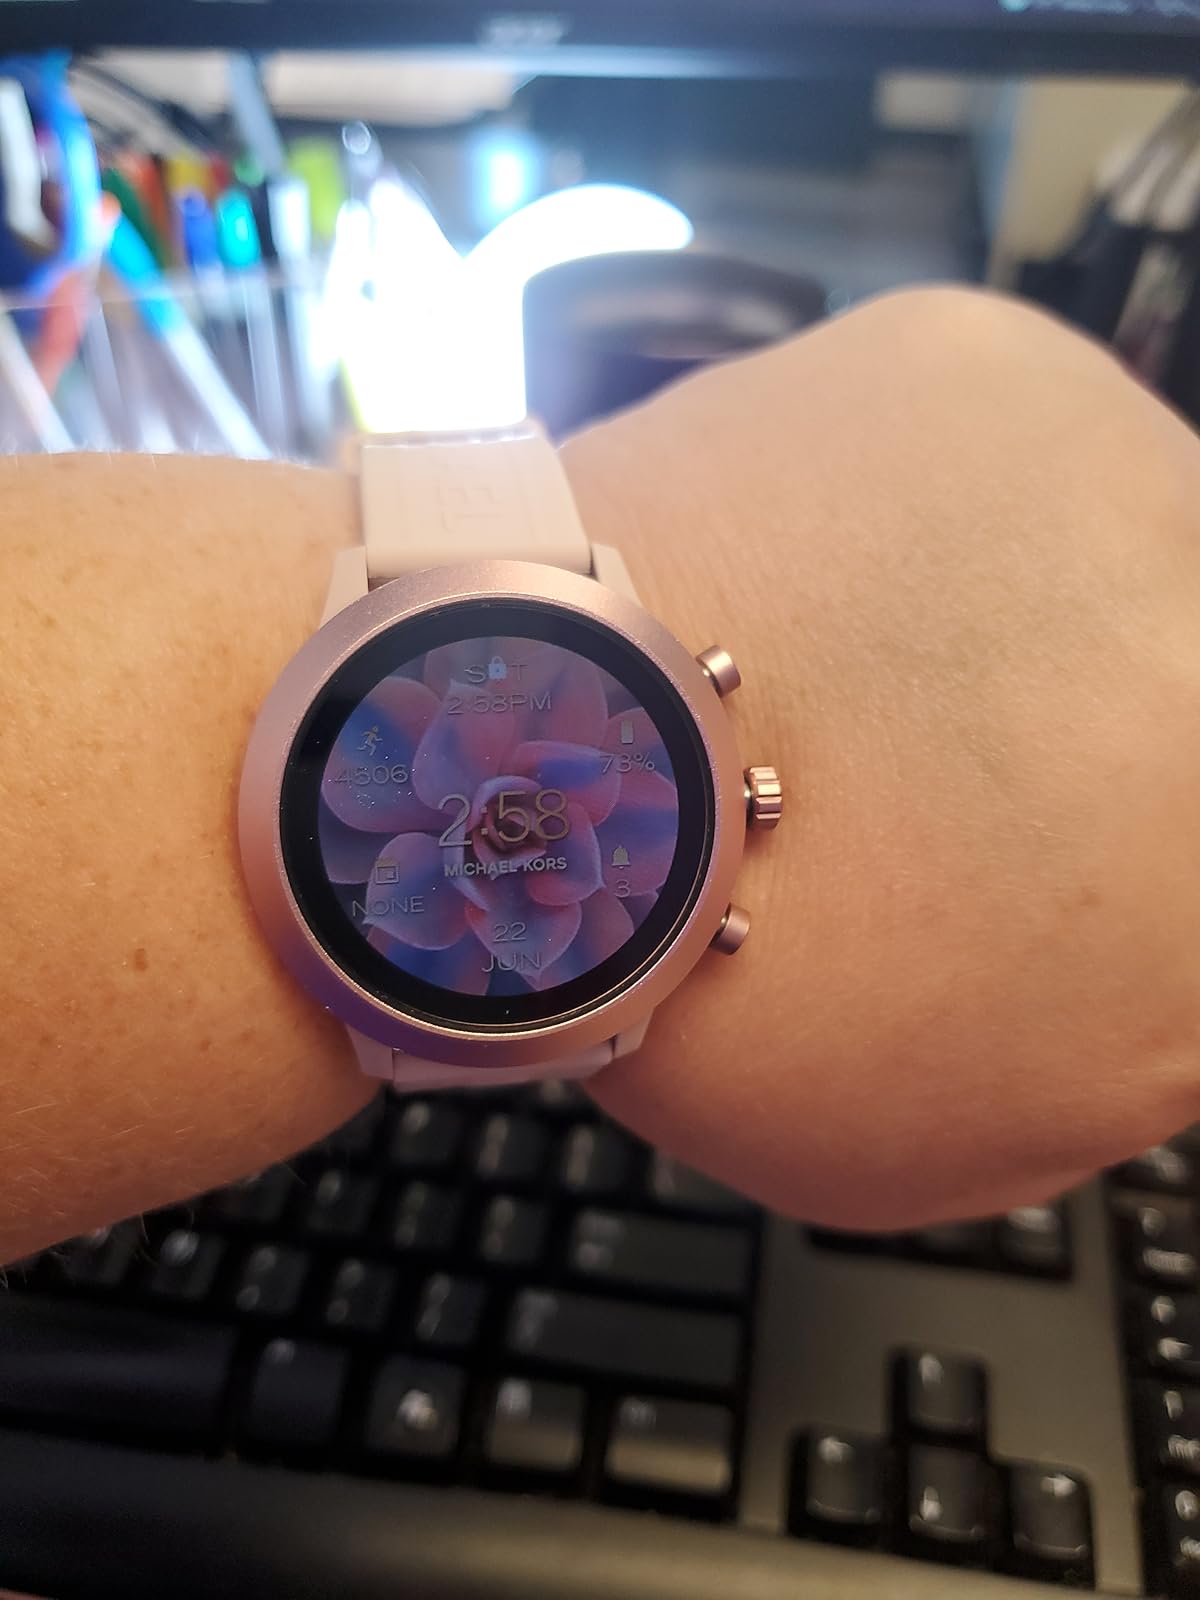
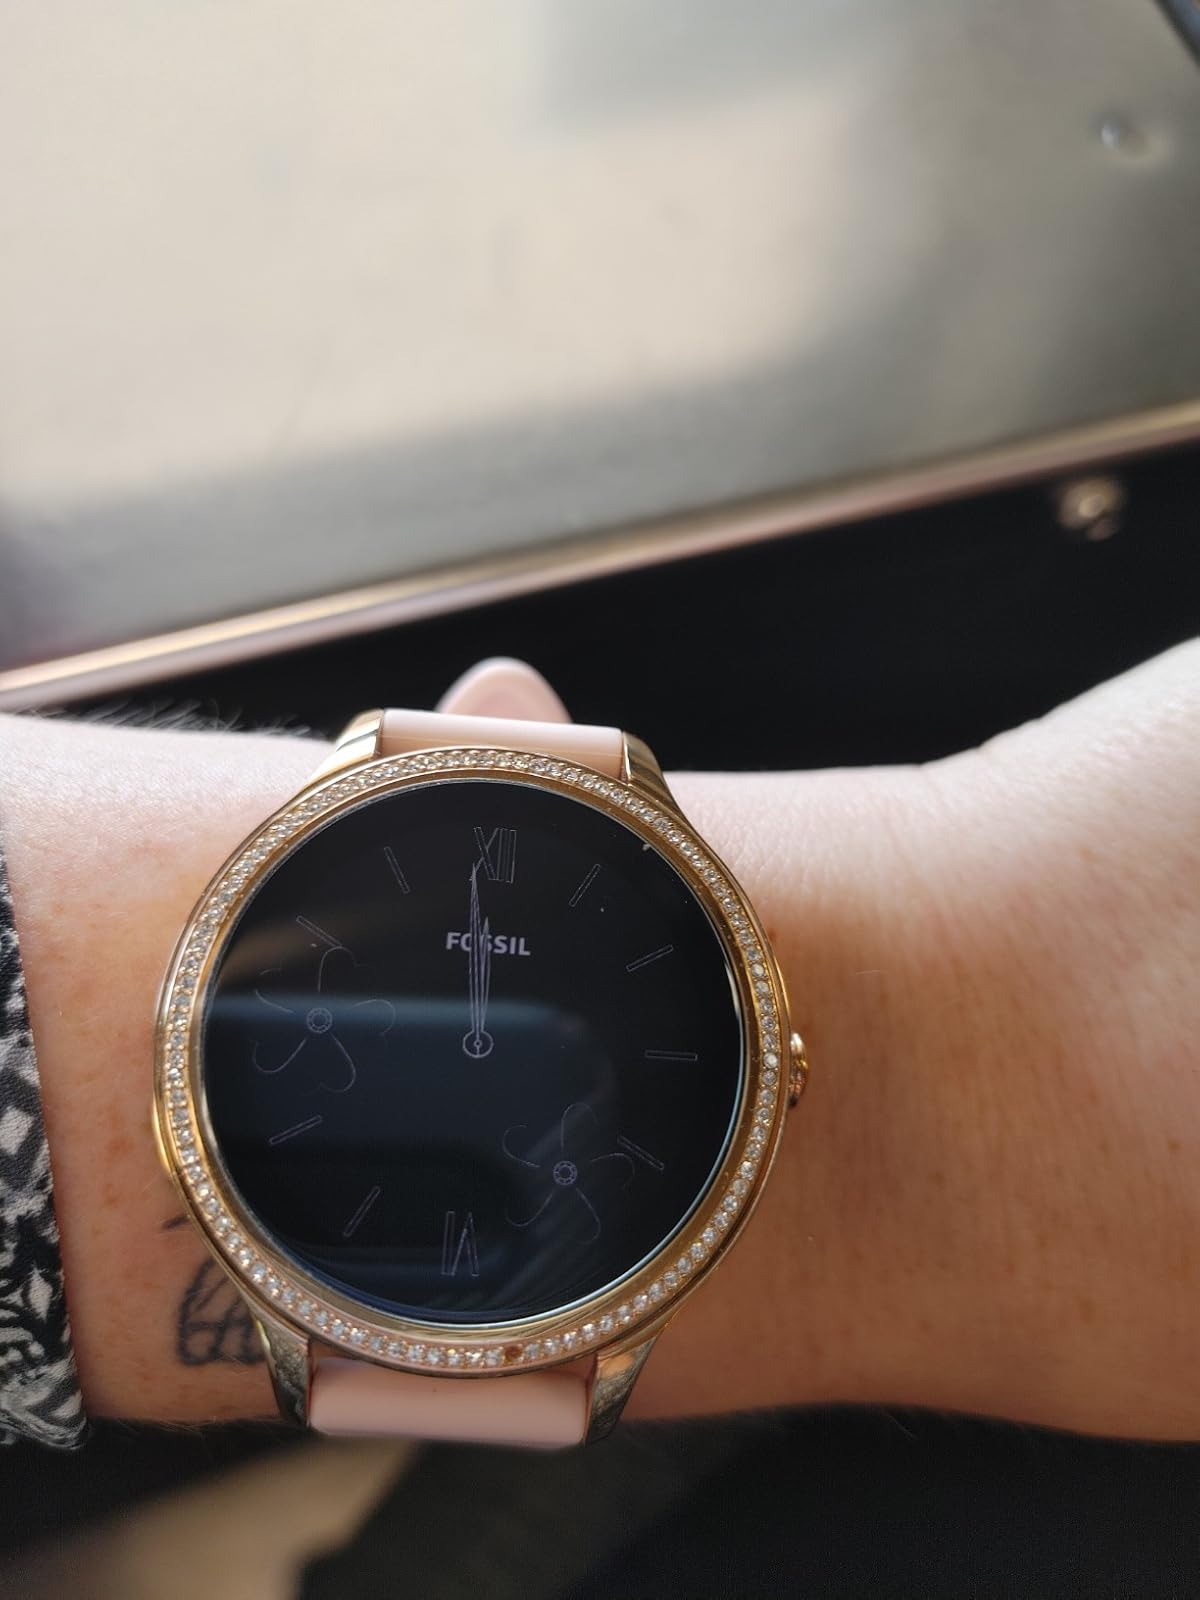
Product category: smartwatch
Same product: no